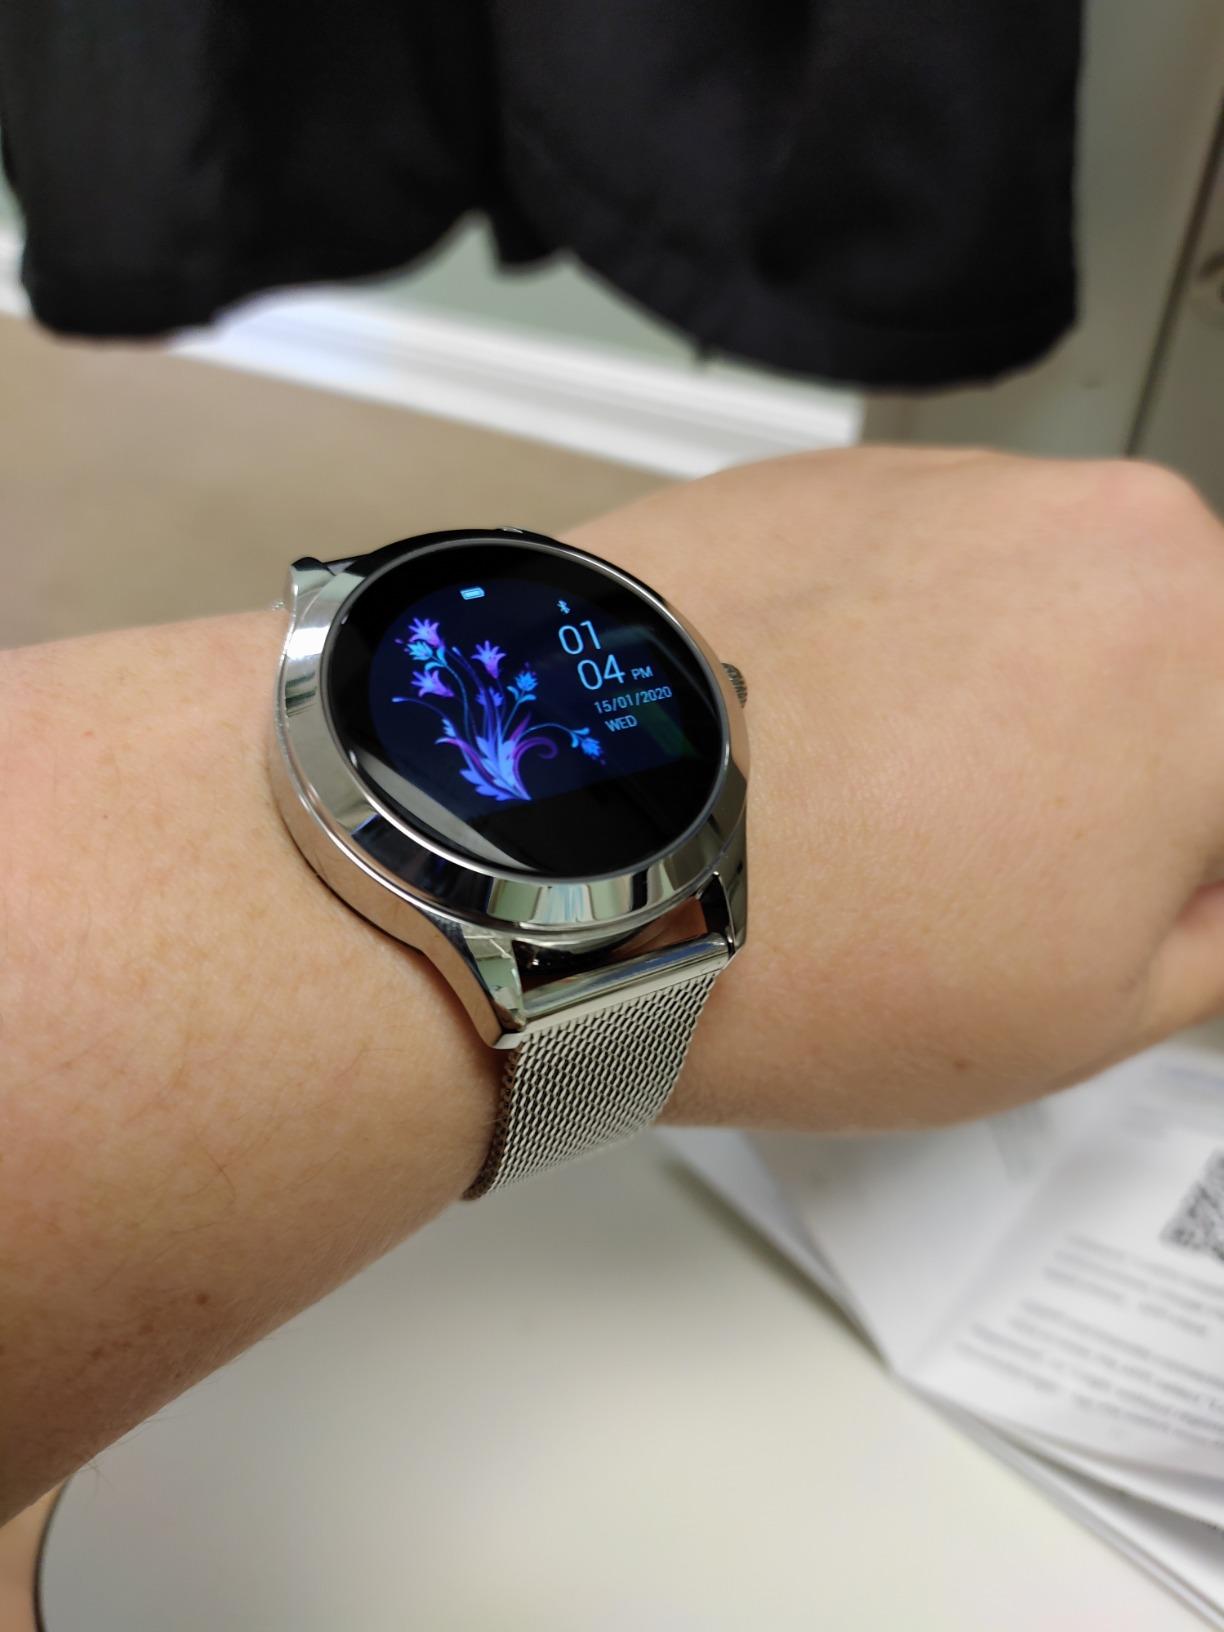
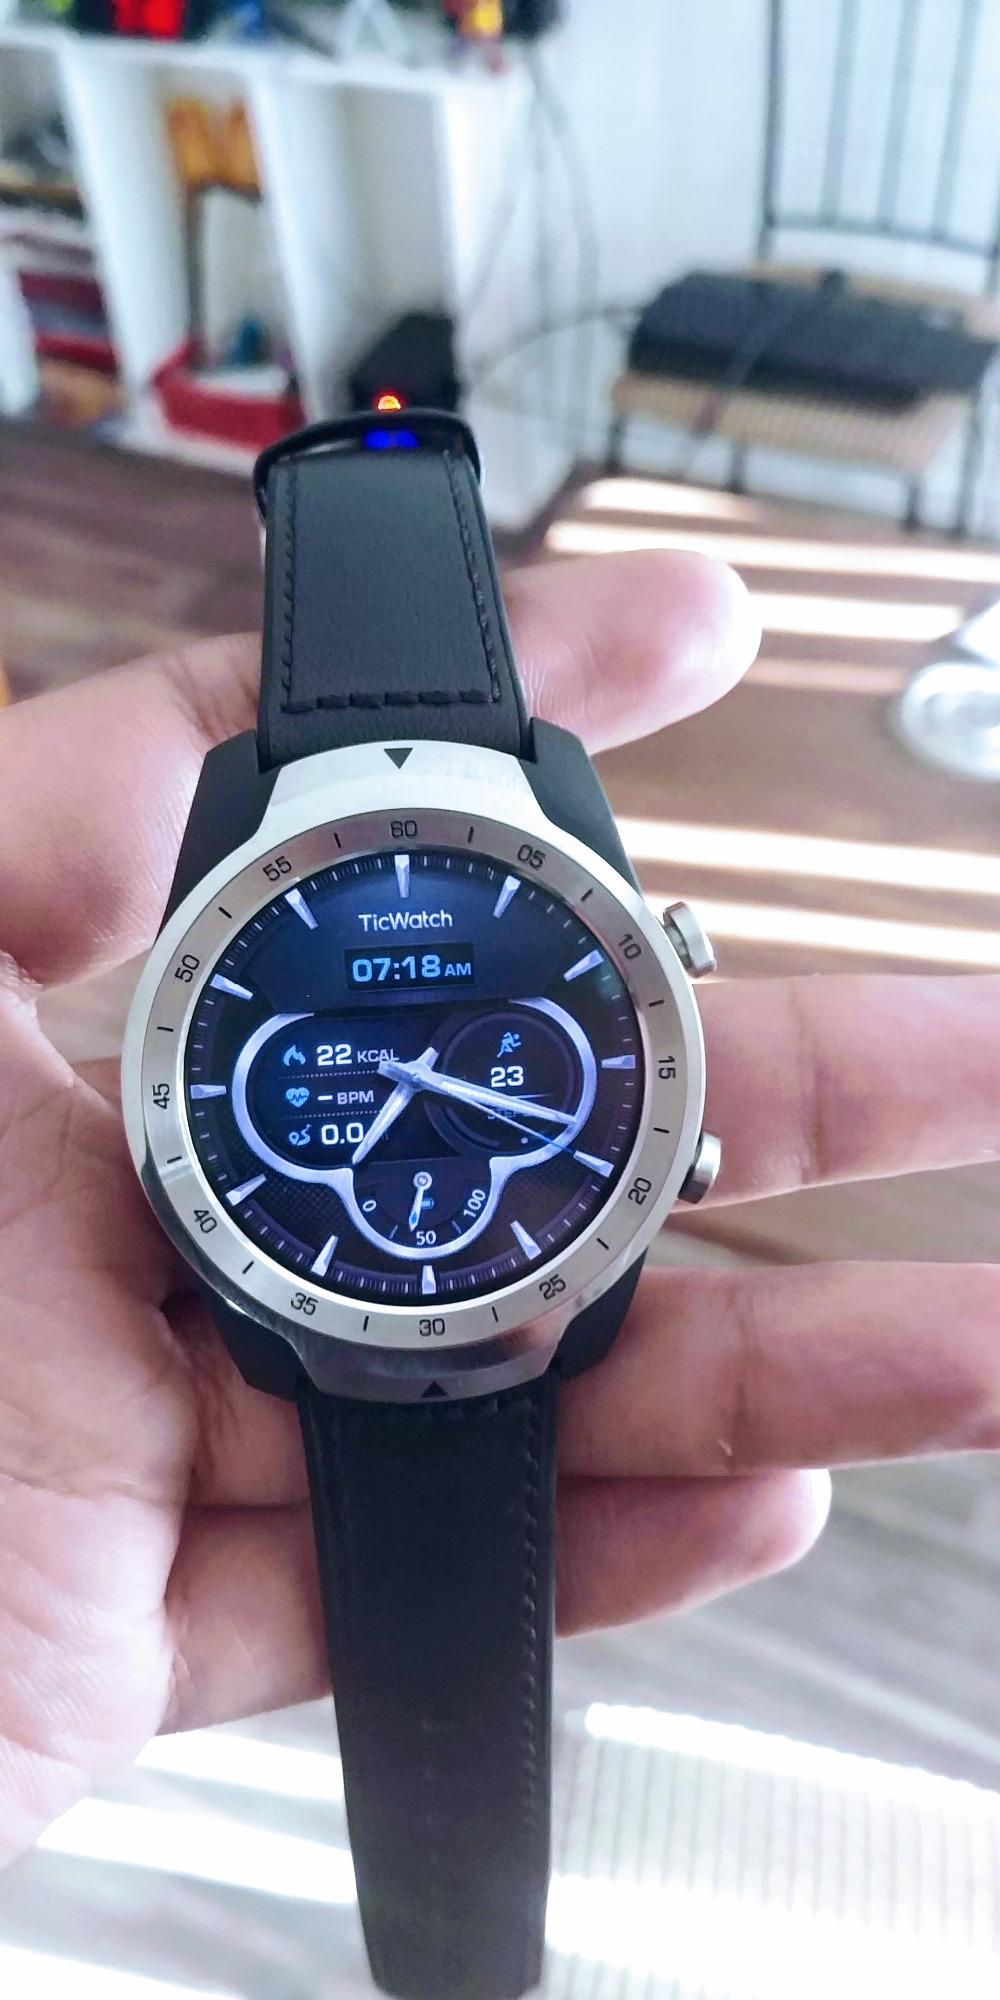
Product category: smartwatch
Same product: no